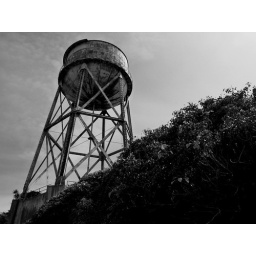
Tower in black and white